Brexit in popular culture

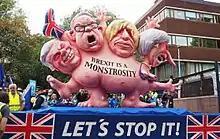
Anti-Brexit protesters in Manchester

Responses by visual artists to Brexit include a mural, painted in May 2017, by the secretive graffiti artist Banksy near the ferry port at Dover in southern England. It shows a workman using a chisel to chip off one of the stars on the European Union Flag. In August 2019 the mural was found to have been painted over with white paint and covered in scaffolding.